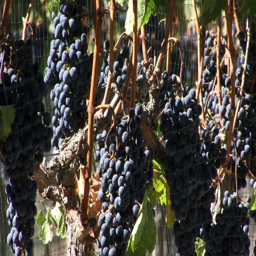
close up of netted plump ripe purple grapes on the vine in golden sunlight